P. Kunhiraman Nair

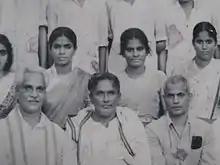
A group photo taken at Koodali High School.

P. Kunhiraman Nair was born on 5 January 1906, at Bellikoth near Kanhangad, in Kasaragod district of the south Indian state of Kerala to Puravankara Kunjambu Nair, a Sanskrit scholar, physician and vedantin and his wife, Panayanthitta Kunjamma Amma. His early schooling was with traditional teachers as well as at the local primary school before studying Sanskrit at the school run by Punnassery Nambi Neelakanda Sharma in Pattambi (the present-day Sree Neelakanta Government Sanskrit College Pattambi) where he was reported to be a lazy student.